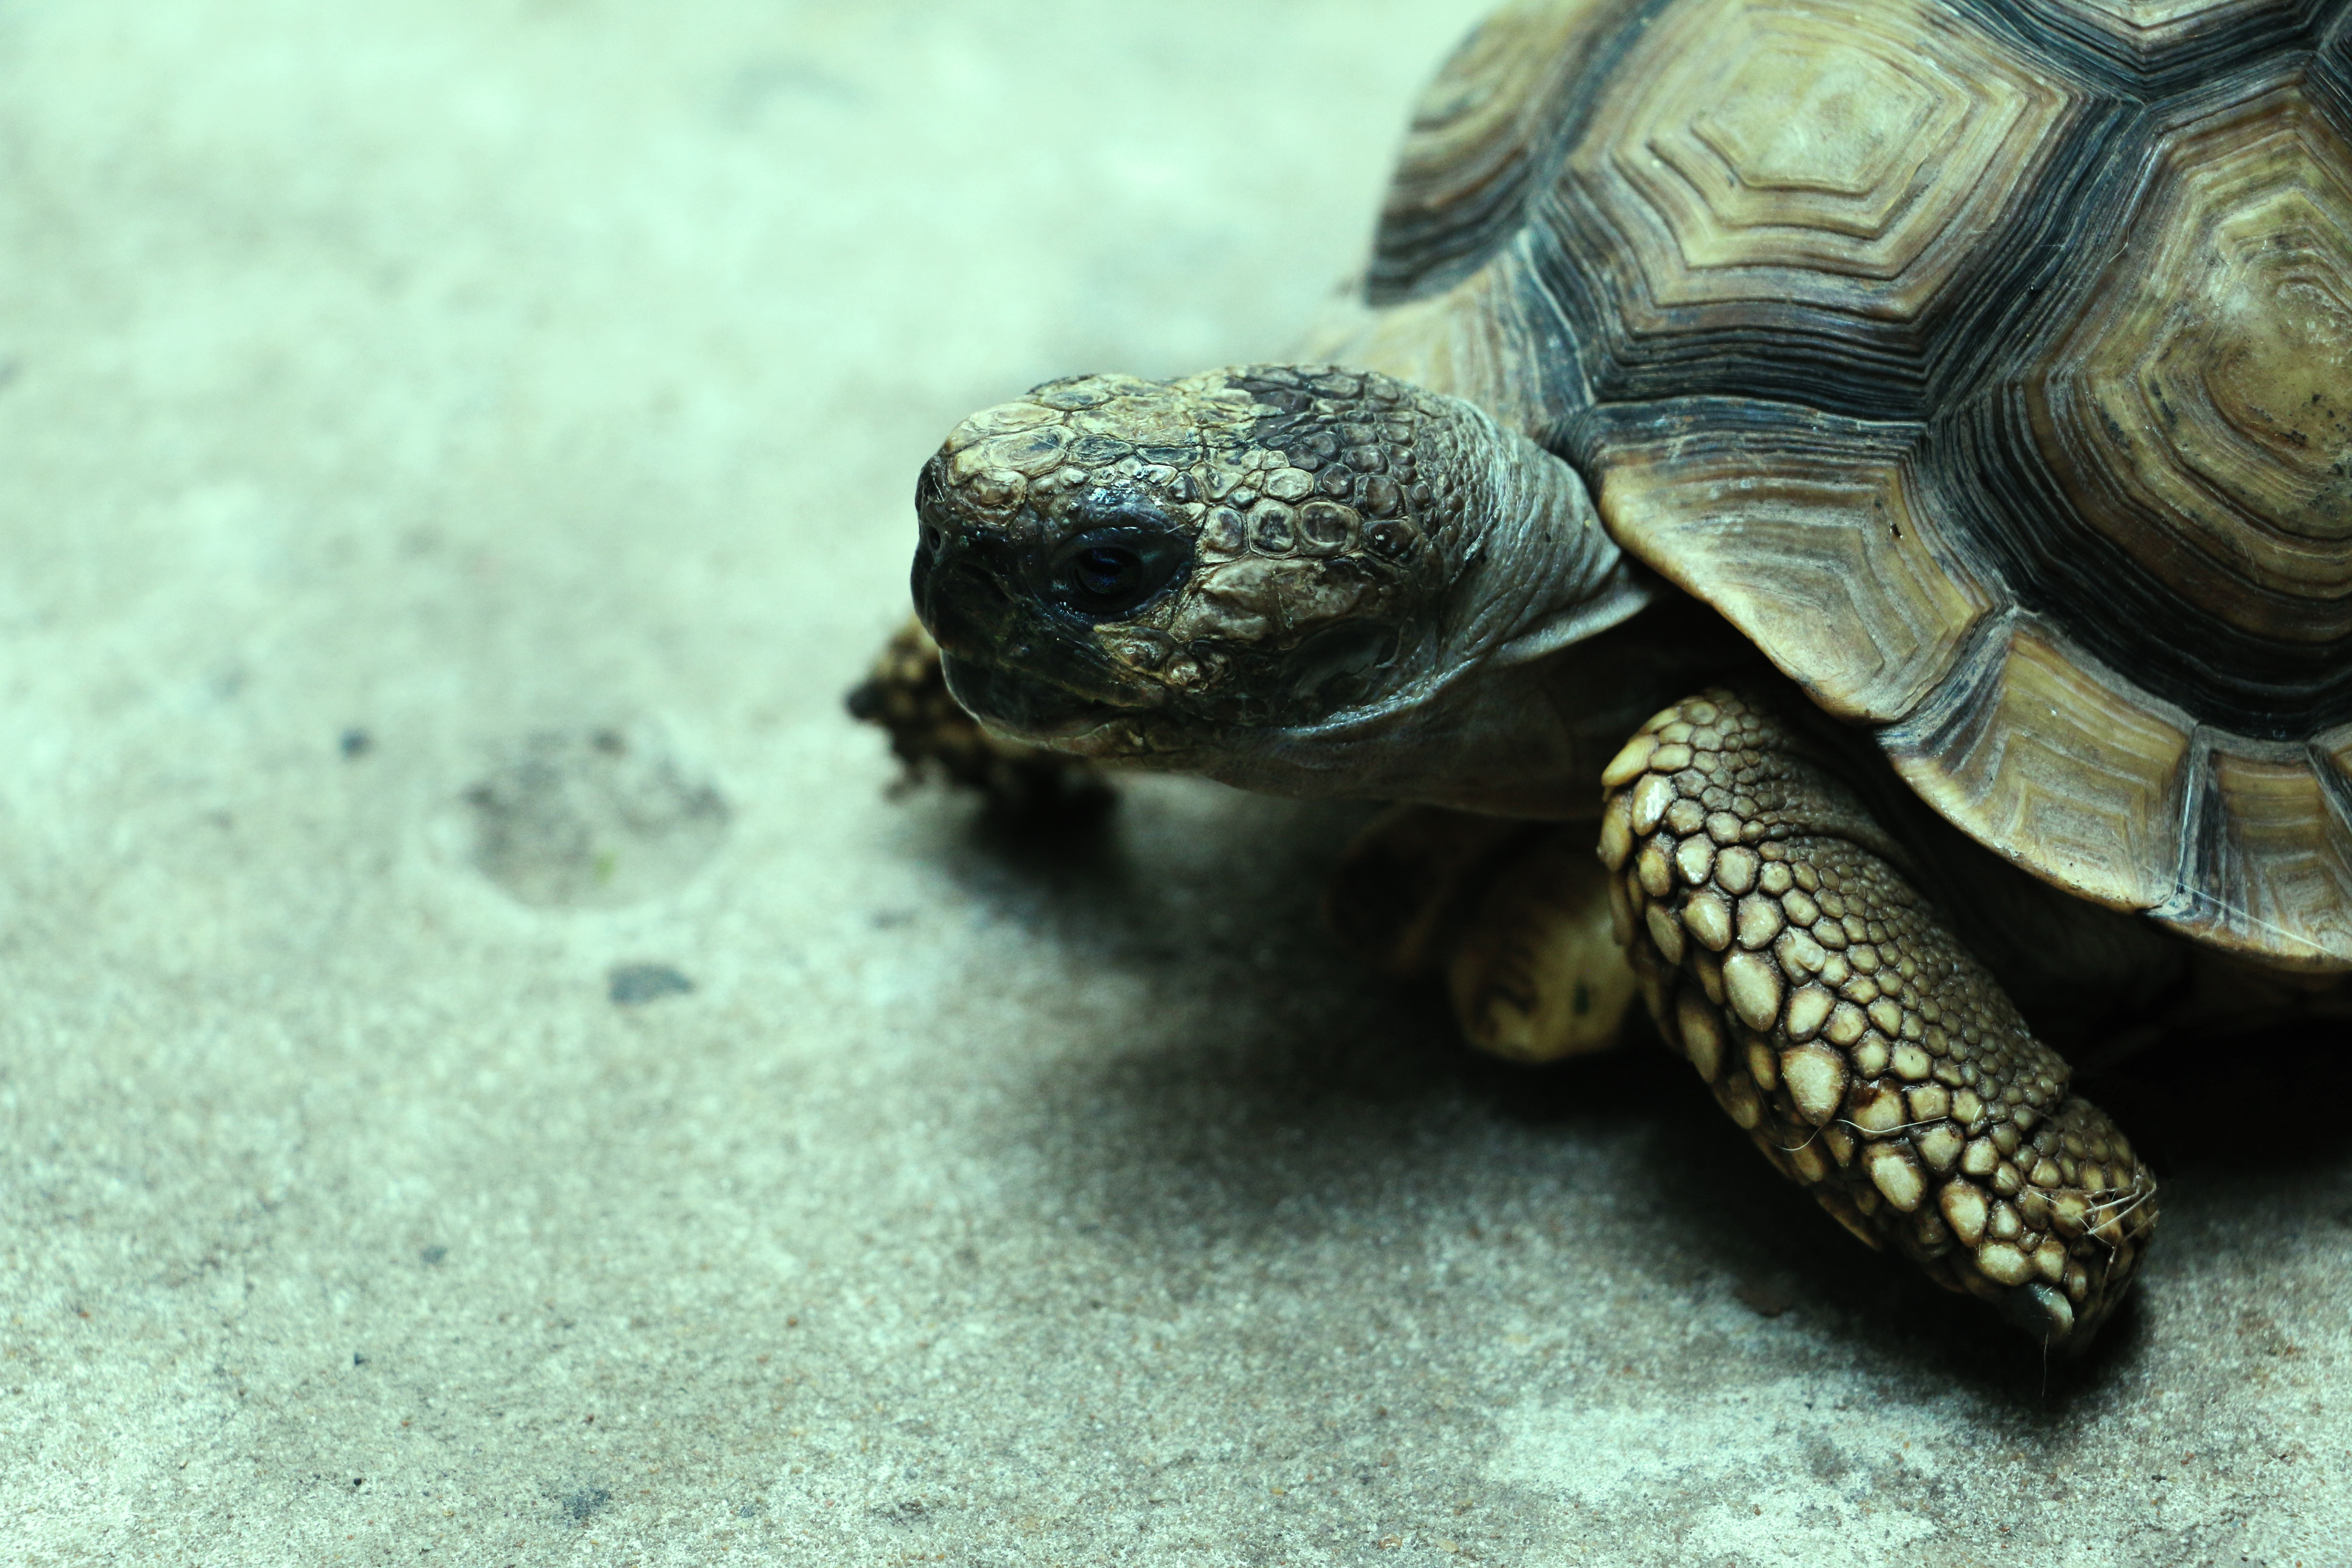
cold, animal, wildlife, pet, green, turtle, sea turtle, reptile, fauna, shell, close up, tortoise, vertebrate, box turtle, loggerhead, common snapping turtle, emydidae, cold blood, carapace toruta